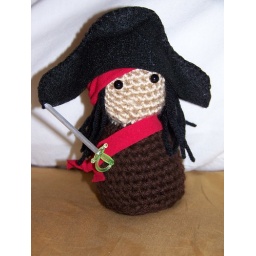
His hat comes off, and he wears a red head scarf beneath it.